Catostomus

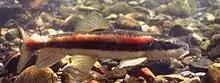
Suckers, such as this Tahoe sucker ("C. tahoensis"), can develop bright colors during the spawning season

The genus "Pantosteus" was formerly classified as a subgenus of "Catostomus". However, more recent studies have found them to be a monophyletic group that forms a distinct clade from all other members of "Catostomus", and they also have a different morphology and ecological preferences from "Catostomus". Due to this, they are now treated as their own distinct genus.